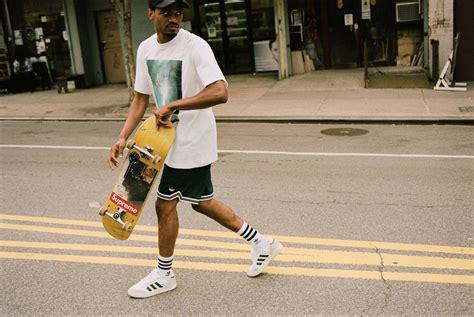
Brand: Adidas
Model: Tyshawn